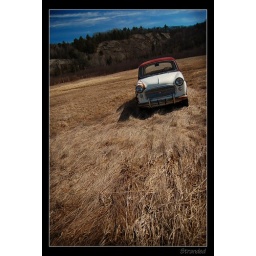
Another angled shot of the old british car that I located in a field in Leeburn Ontario.